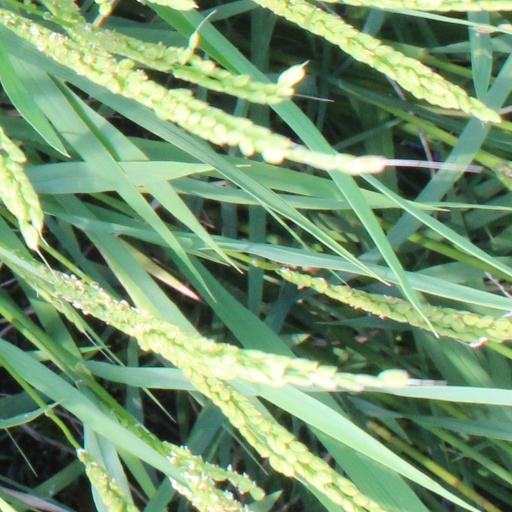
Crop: rice